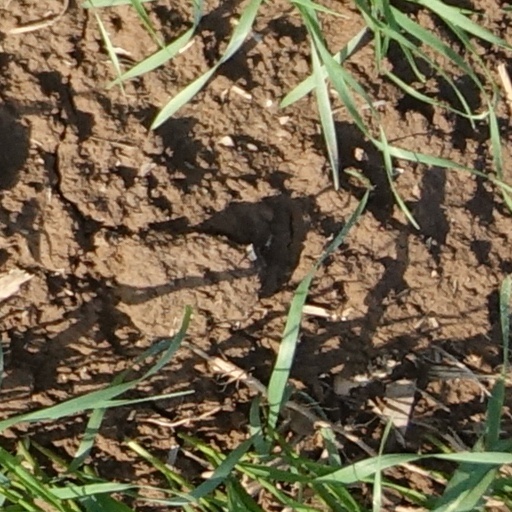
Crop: wheat